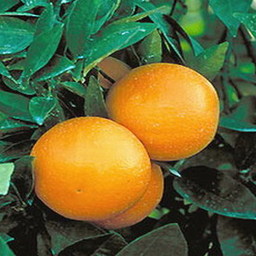
Label: Orange